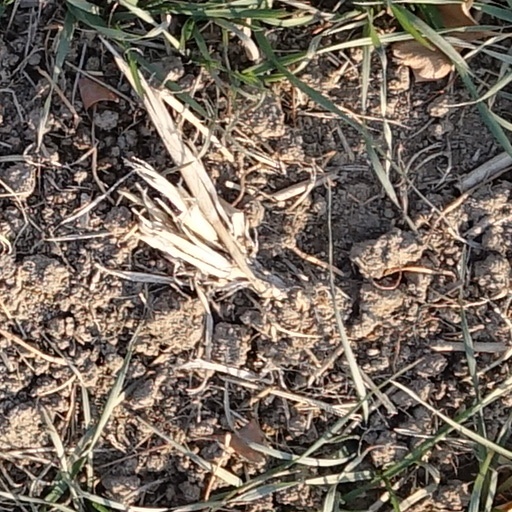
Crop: wheat